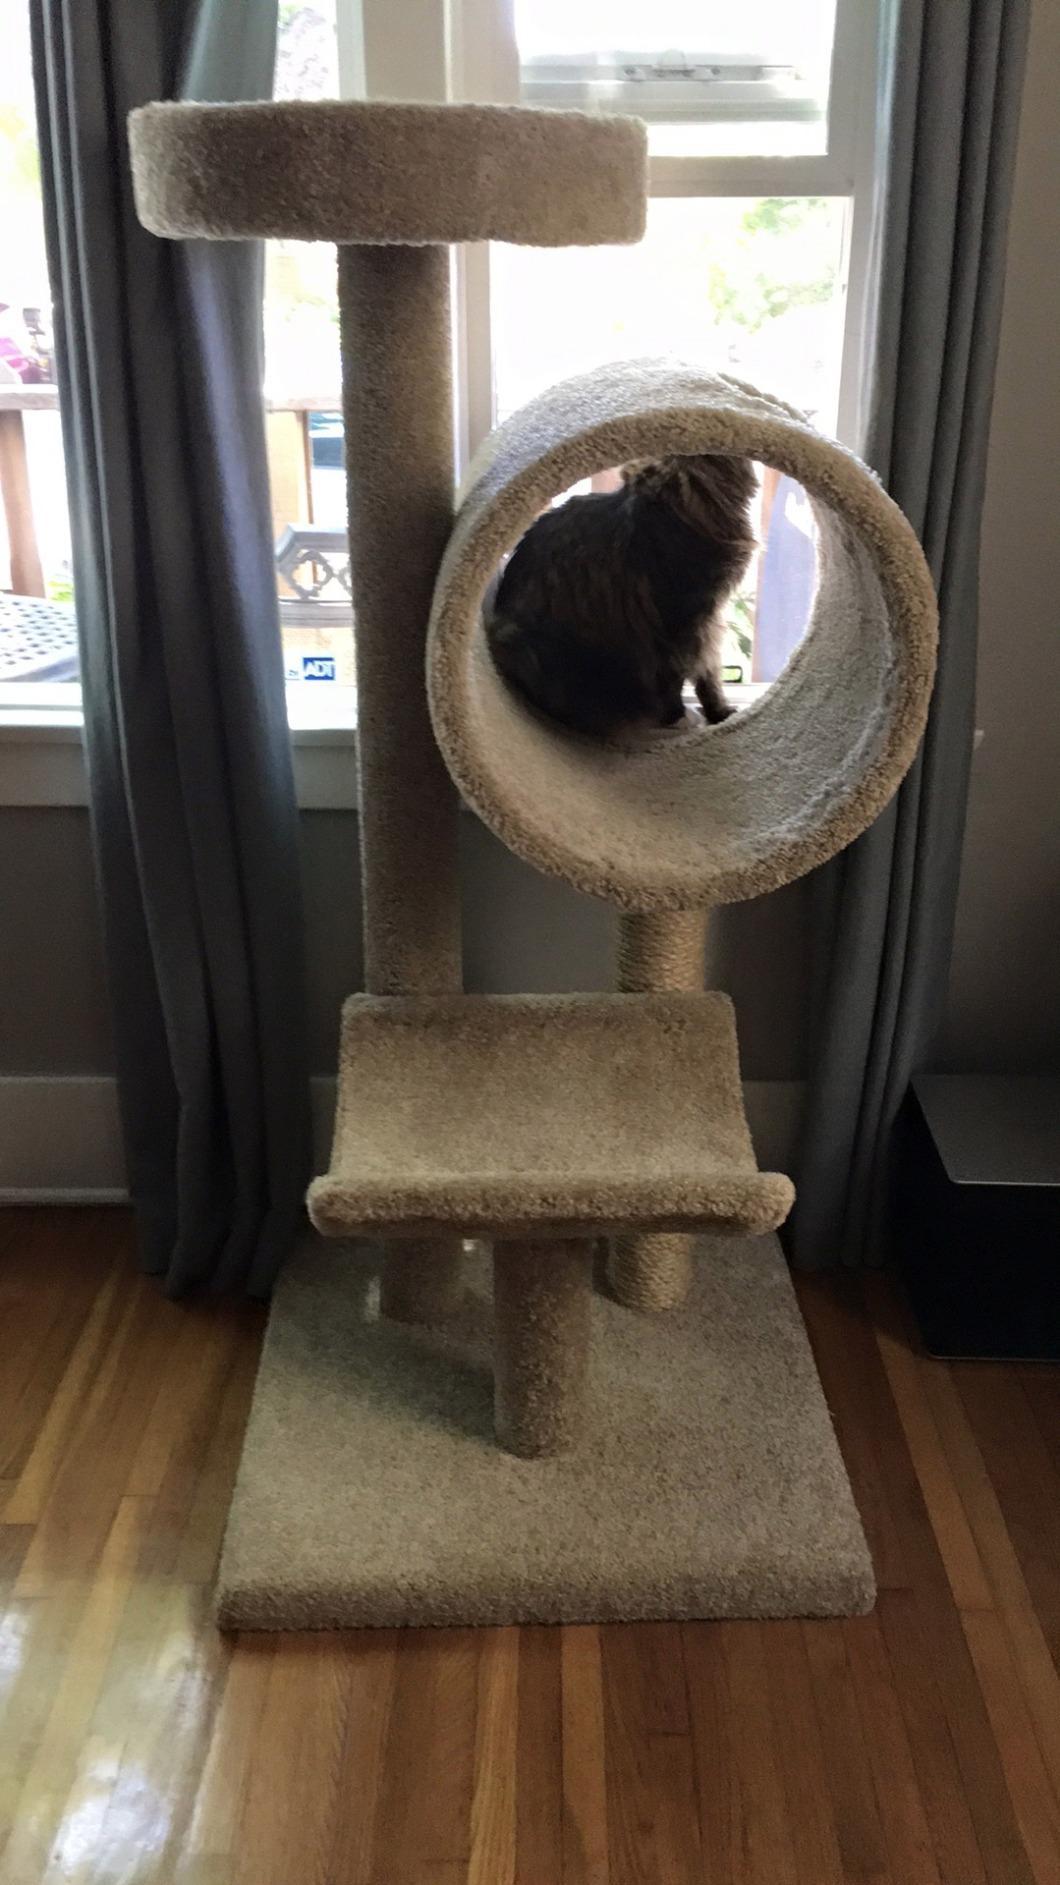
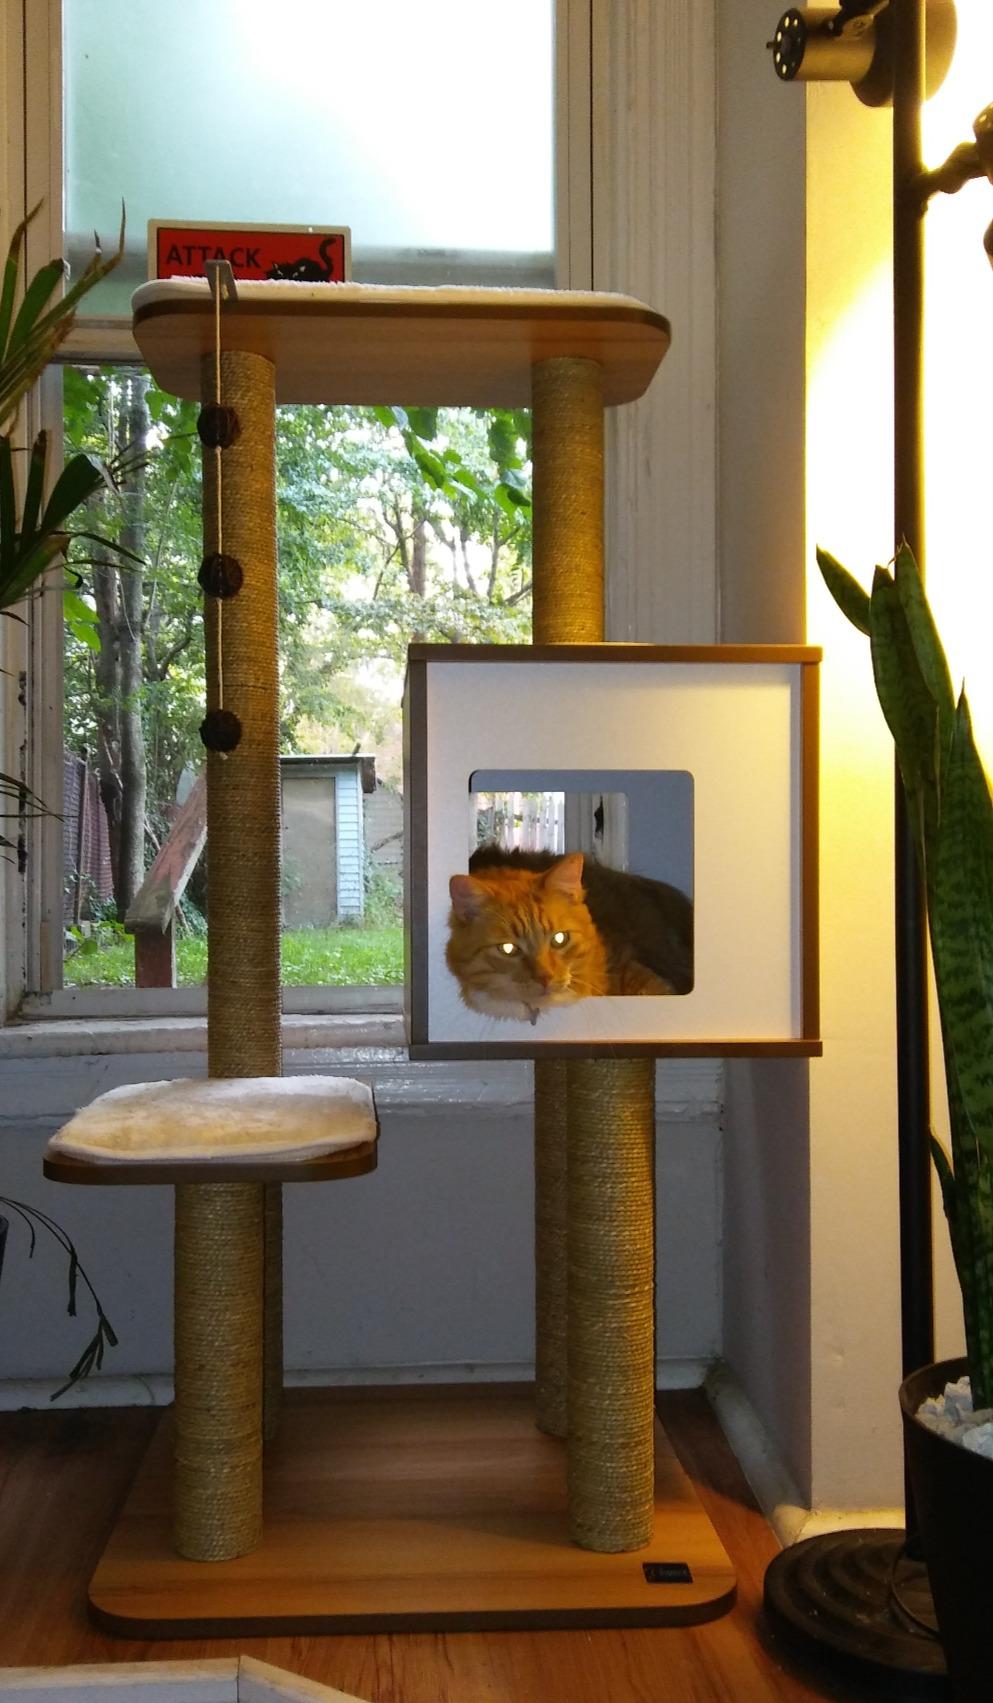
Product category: items_cat tree
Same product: no